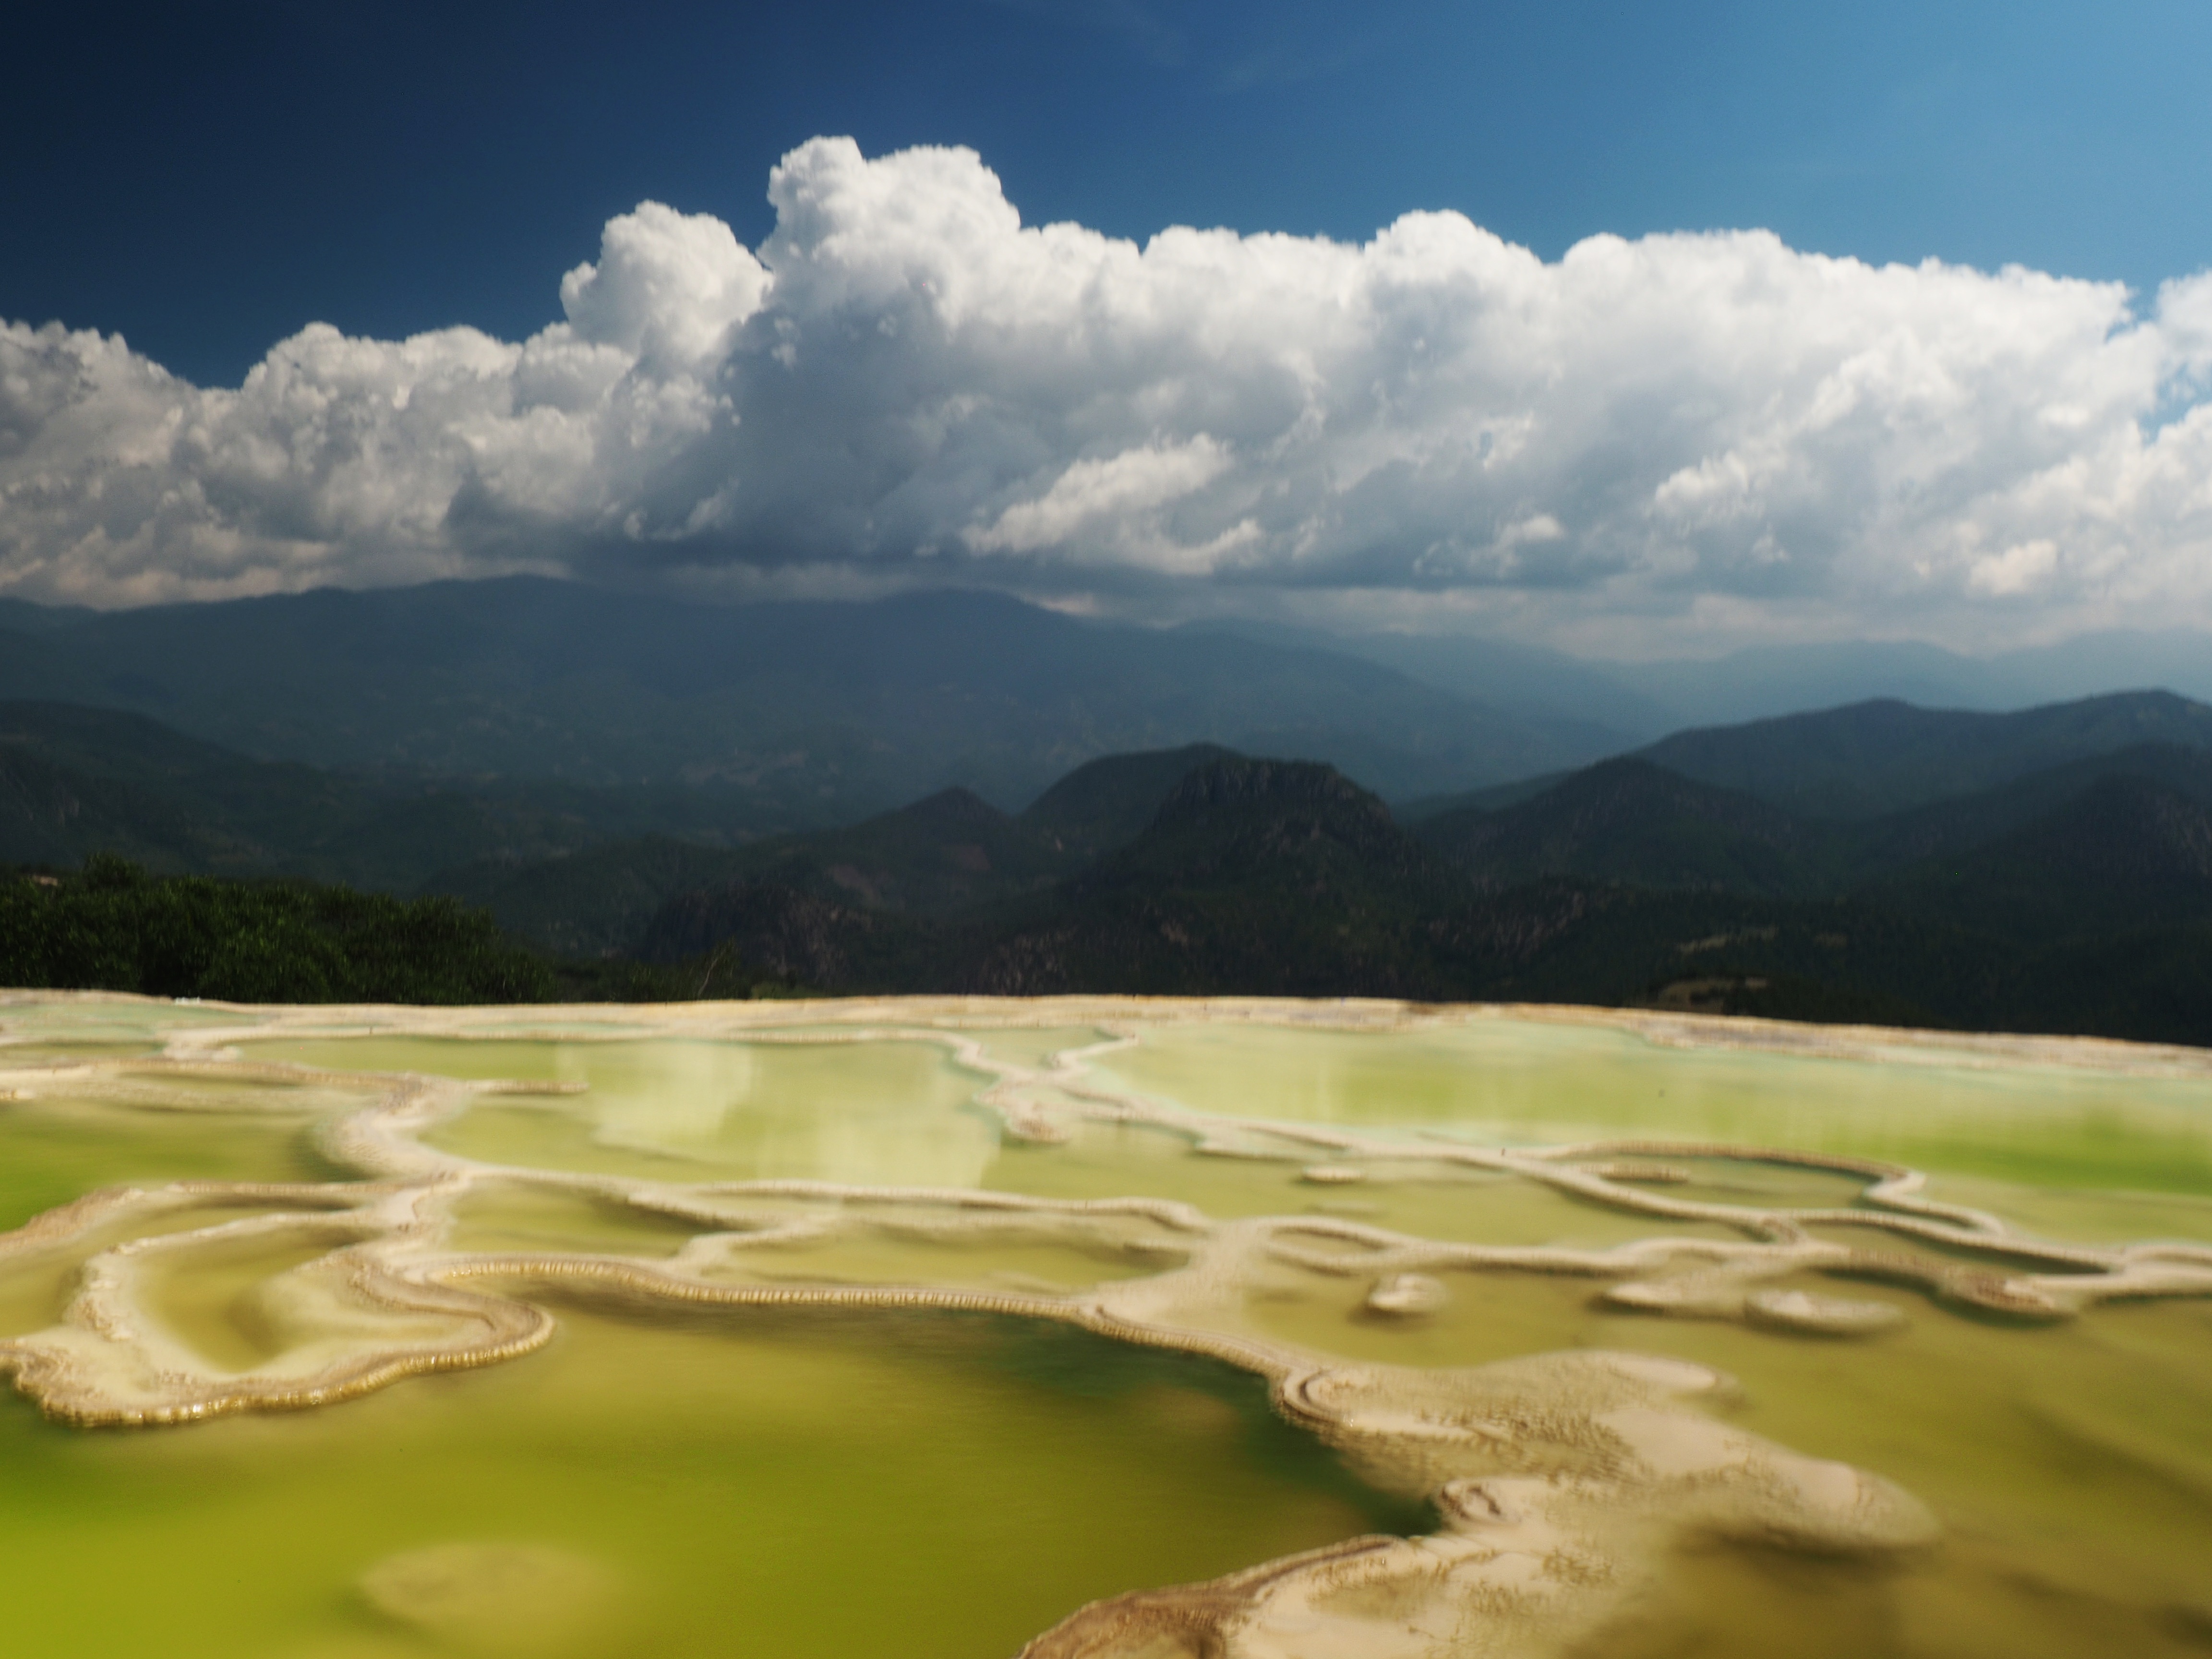
landscape, mountain, cloud, meadow, hill, lake, valley, mountain range, plain, golf course, grassland, plateau, loch, landform, natural environment, geographical feature, mountainous landforms, sport venue